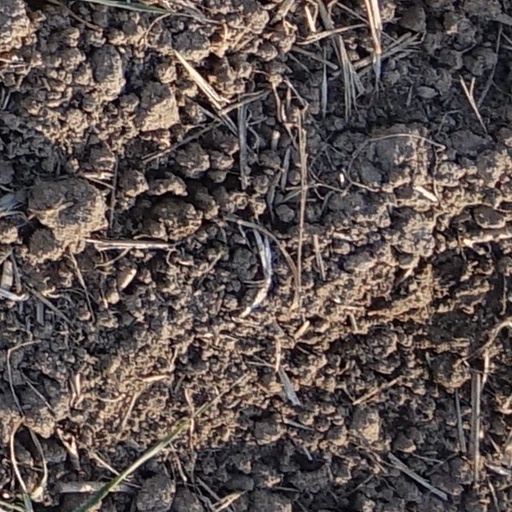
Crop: wheat